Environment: real
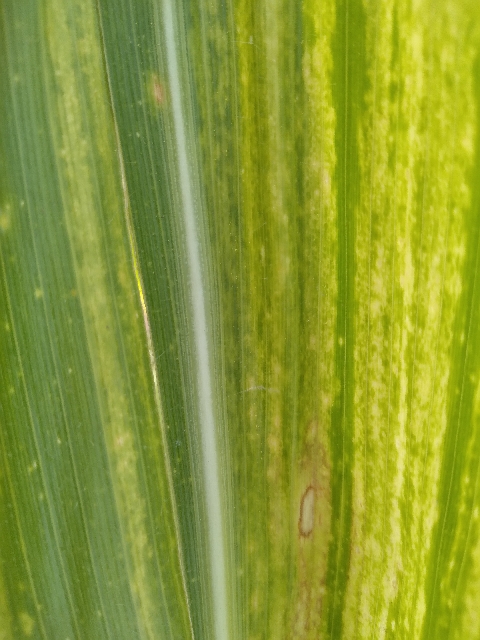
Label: lethal_necrosis